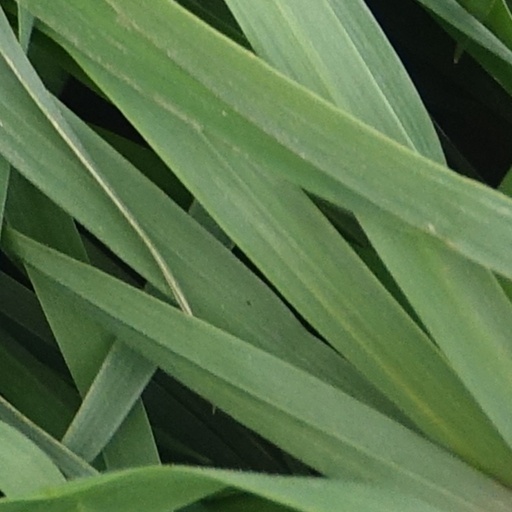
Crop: wheat